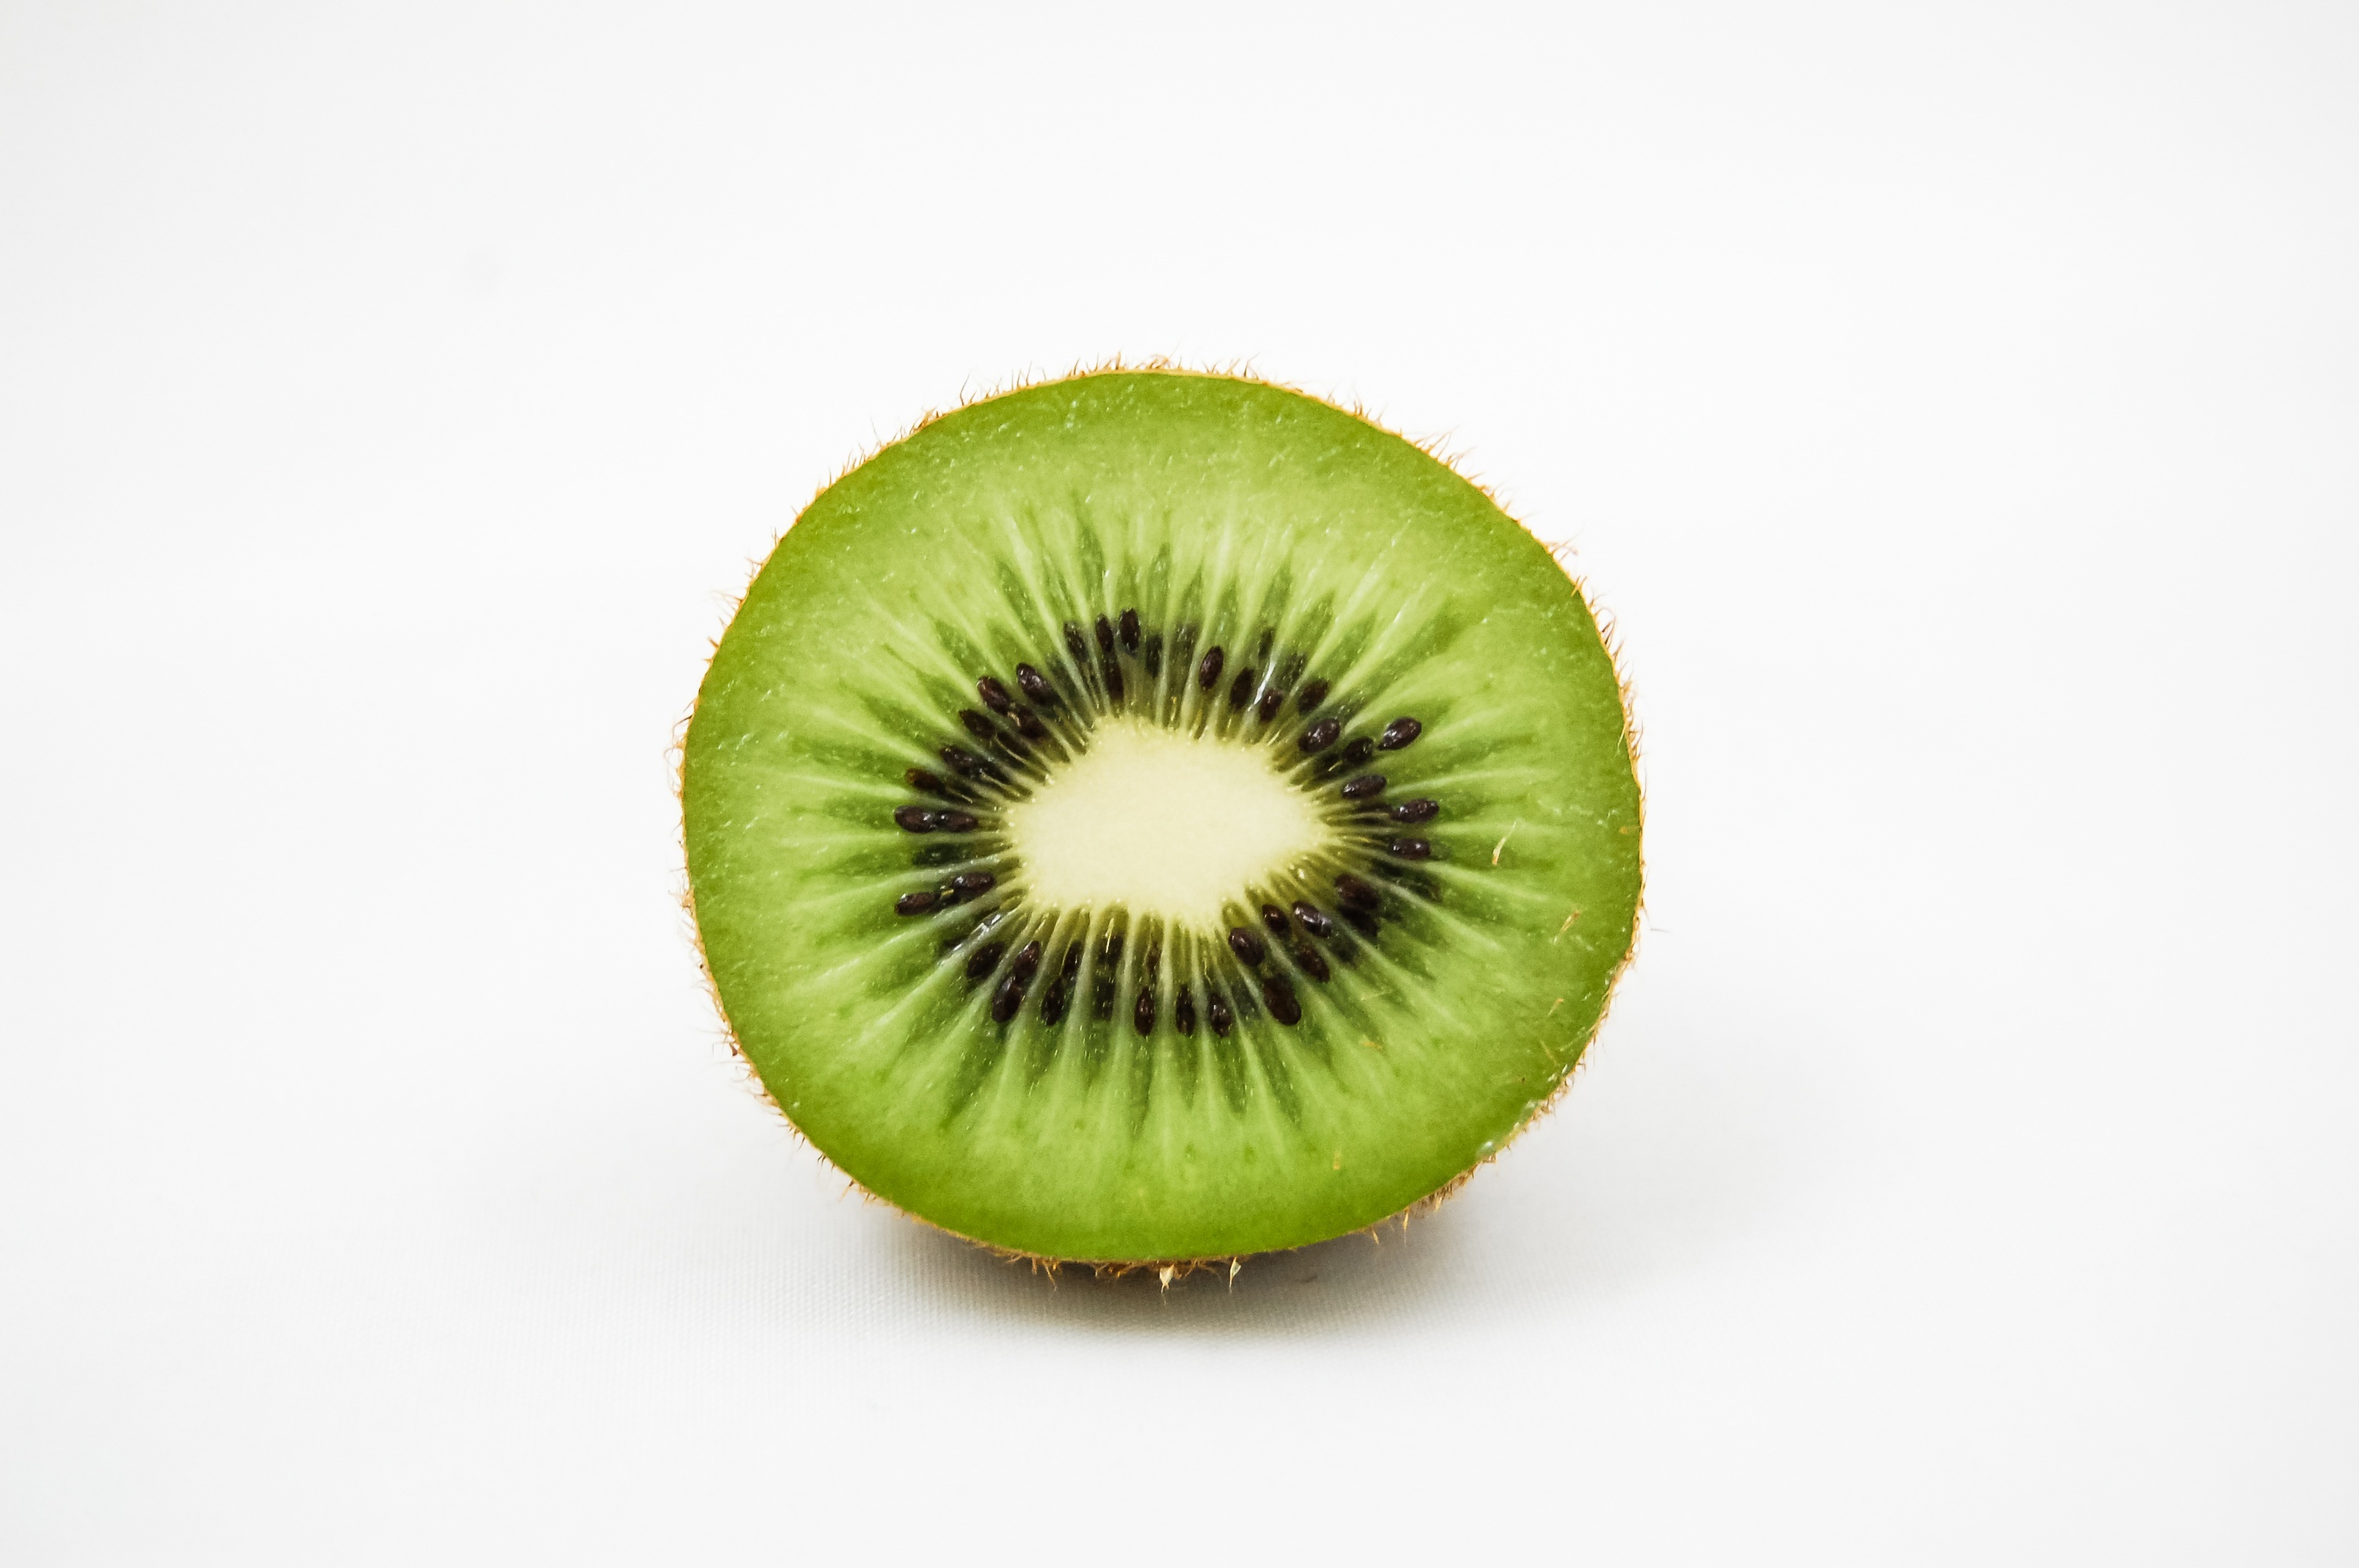
bird, plant, fruit, leaf, food, green, produce, fresh, circle, close up, kiwi, eye, macro photography, flowering plant, land plant, kiwifruit